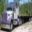
Label: truck